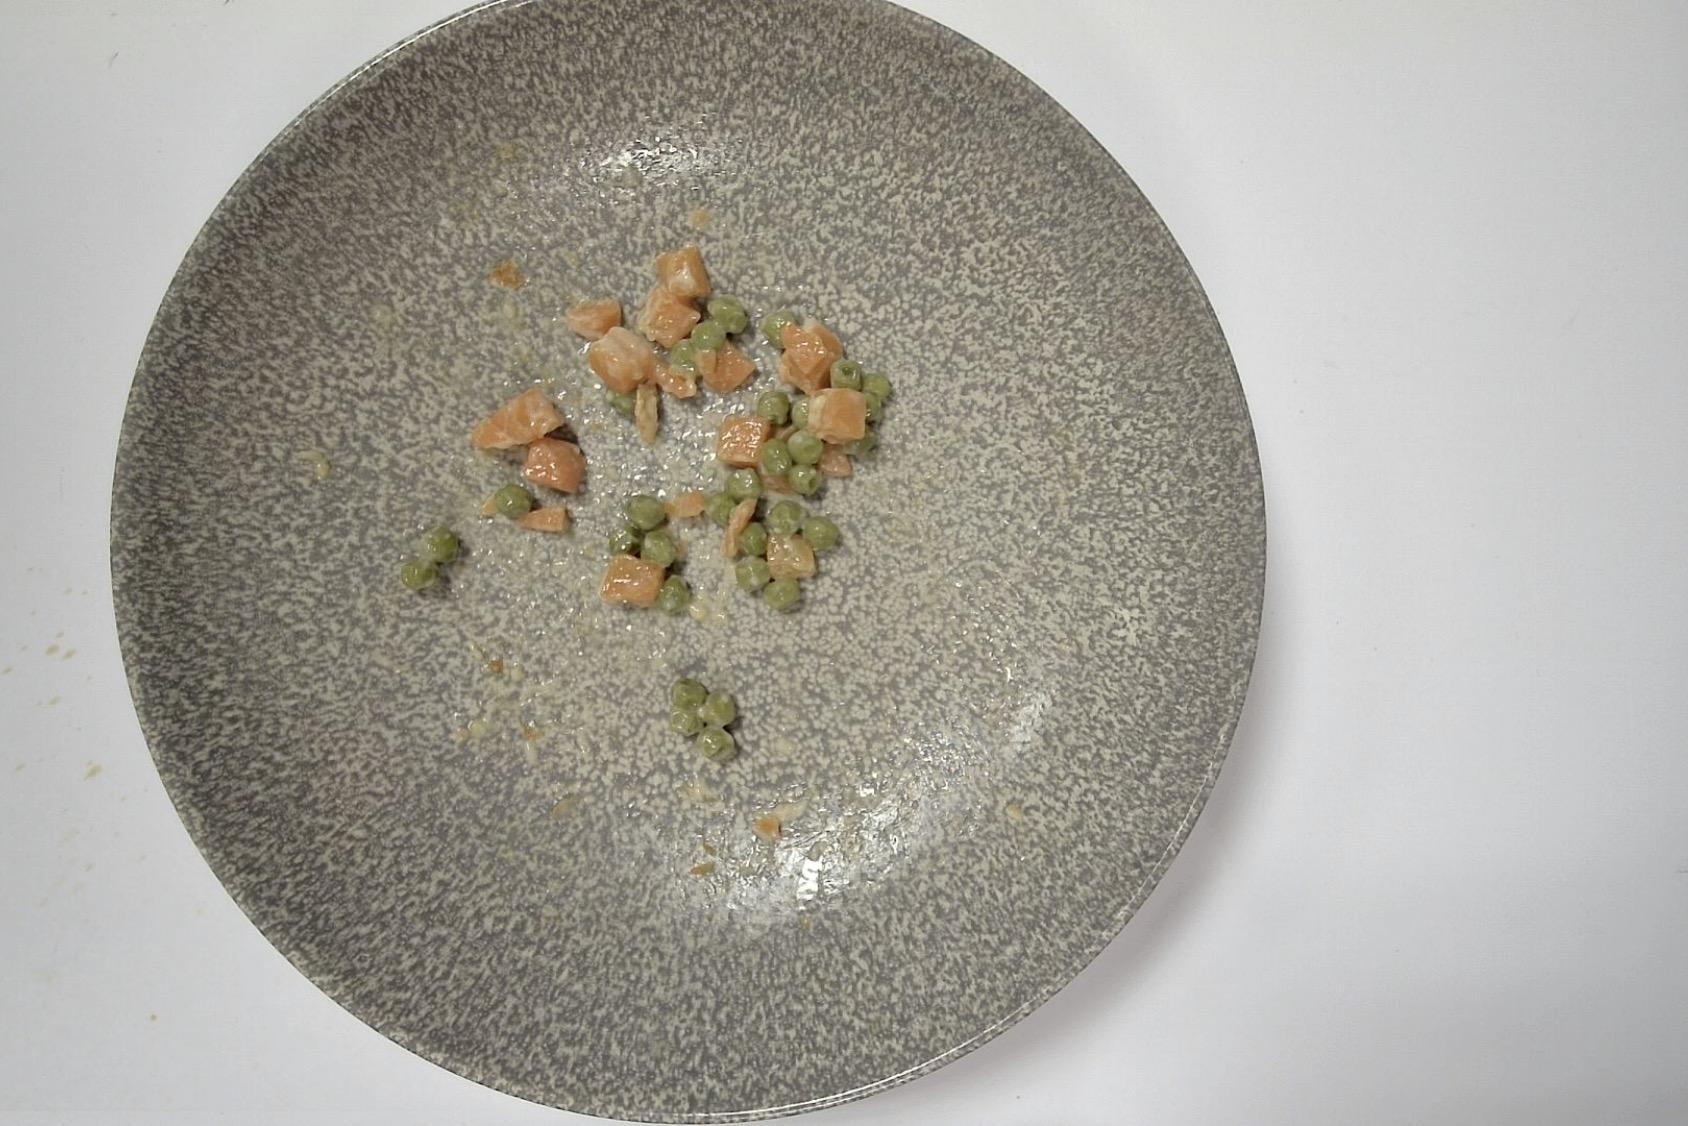
Gericht: Hühnerfrikassee mit Erbsen, Karotten und Reis
Portionsgröße: Normale Portion
Zutaten: Reis, Pflanzencreme, Möhre, Erbsen, Helle Sauce , Hähnchenstreifen
Gewicht vorher: 358 g
Kalorien vorher: 394,19 kcal
Gewicht nachher: 334 g
Kalorien nachher: 367,764 kcal